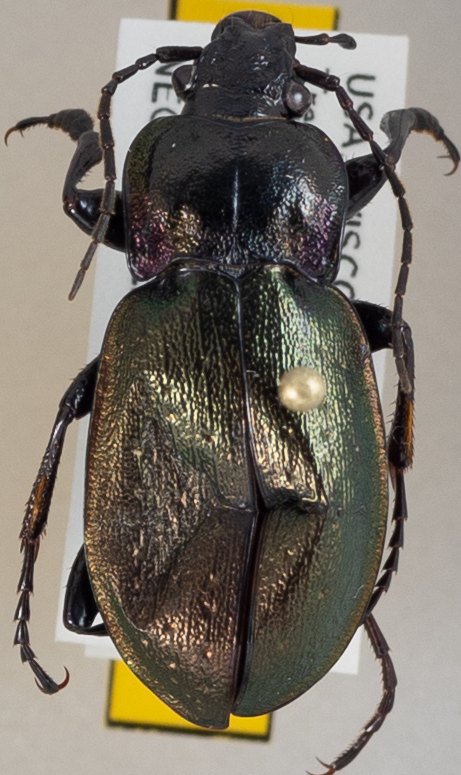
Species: Carabus nemoralis nemoralis
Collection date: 2018-08-28
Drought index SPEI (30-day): -0.54
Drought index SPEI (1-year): -0.39
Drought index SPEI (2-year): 1.13